Culinary tourism

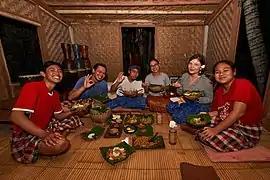
A home dinner in Bali, Indonesia (2016), made as part of a food tour

Culinary tourism or food tourism or gastronomy tourism is the exploration of food as the purpose of tourism. It is considered a vital component of the tourism experience. Dining out is common among tourists and "food is believed to rank alongside climate, accommodation, and scenery" in importance to tourists.